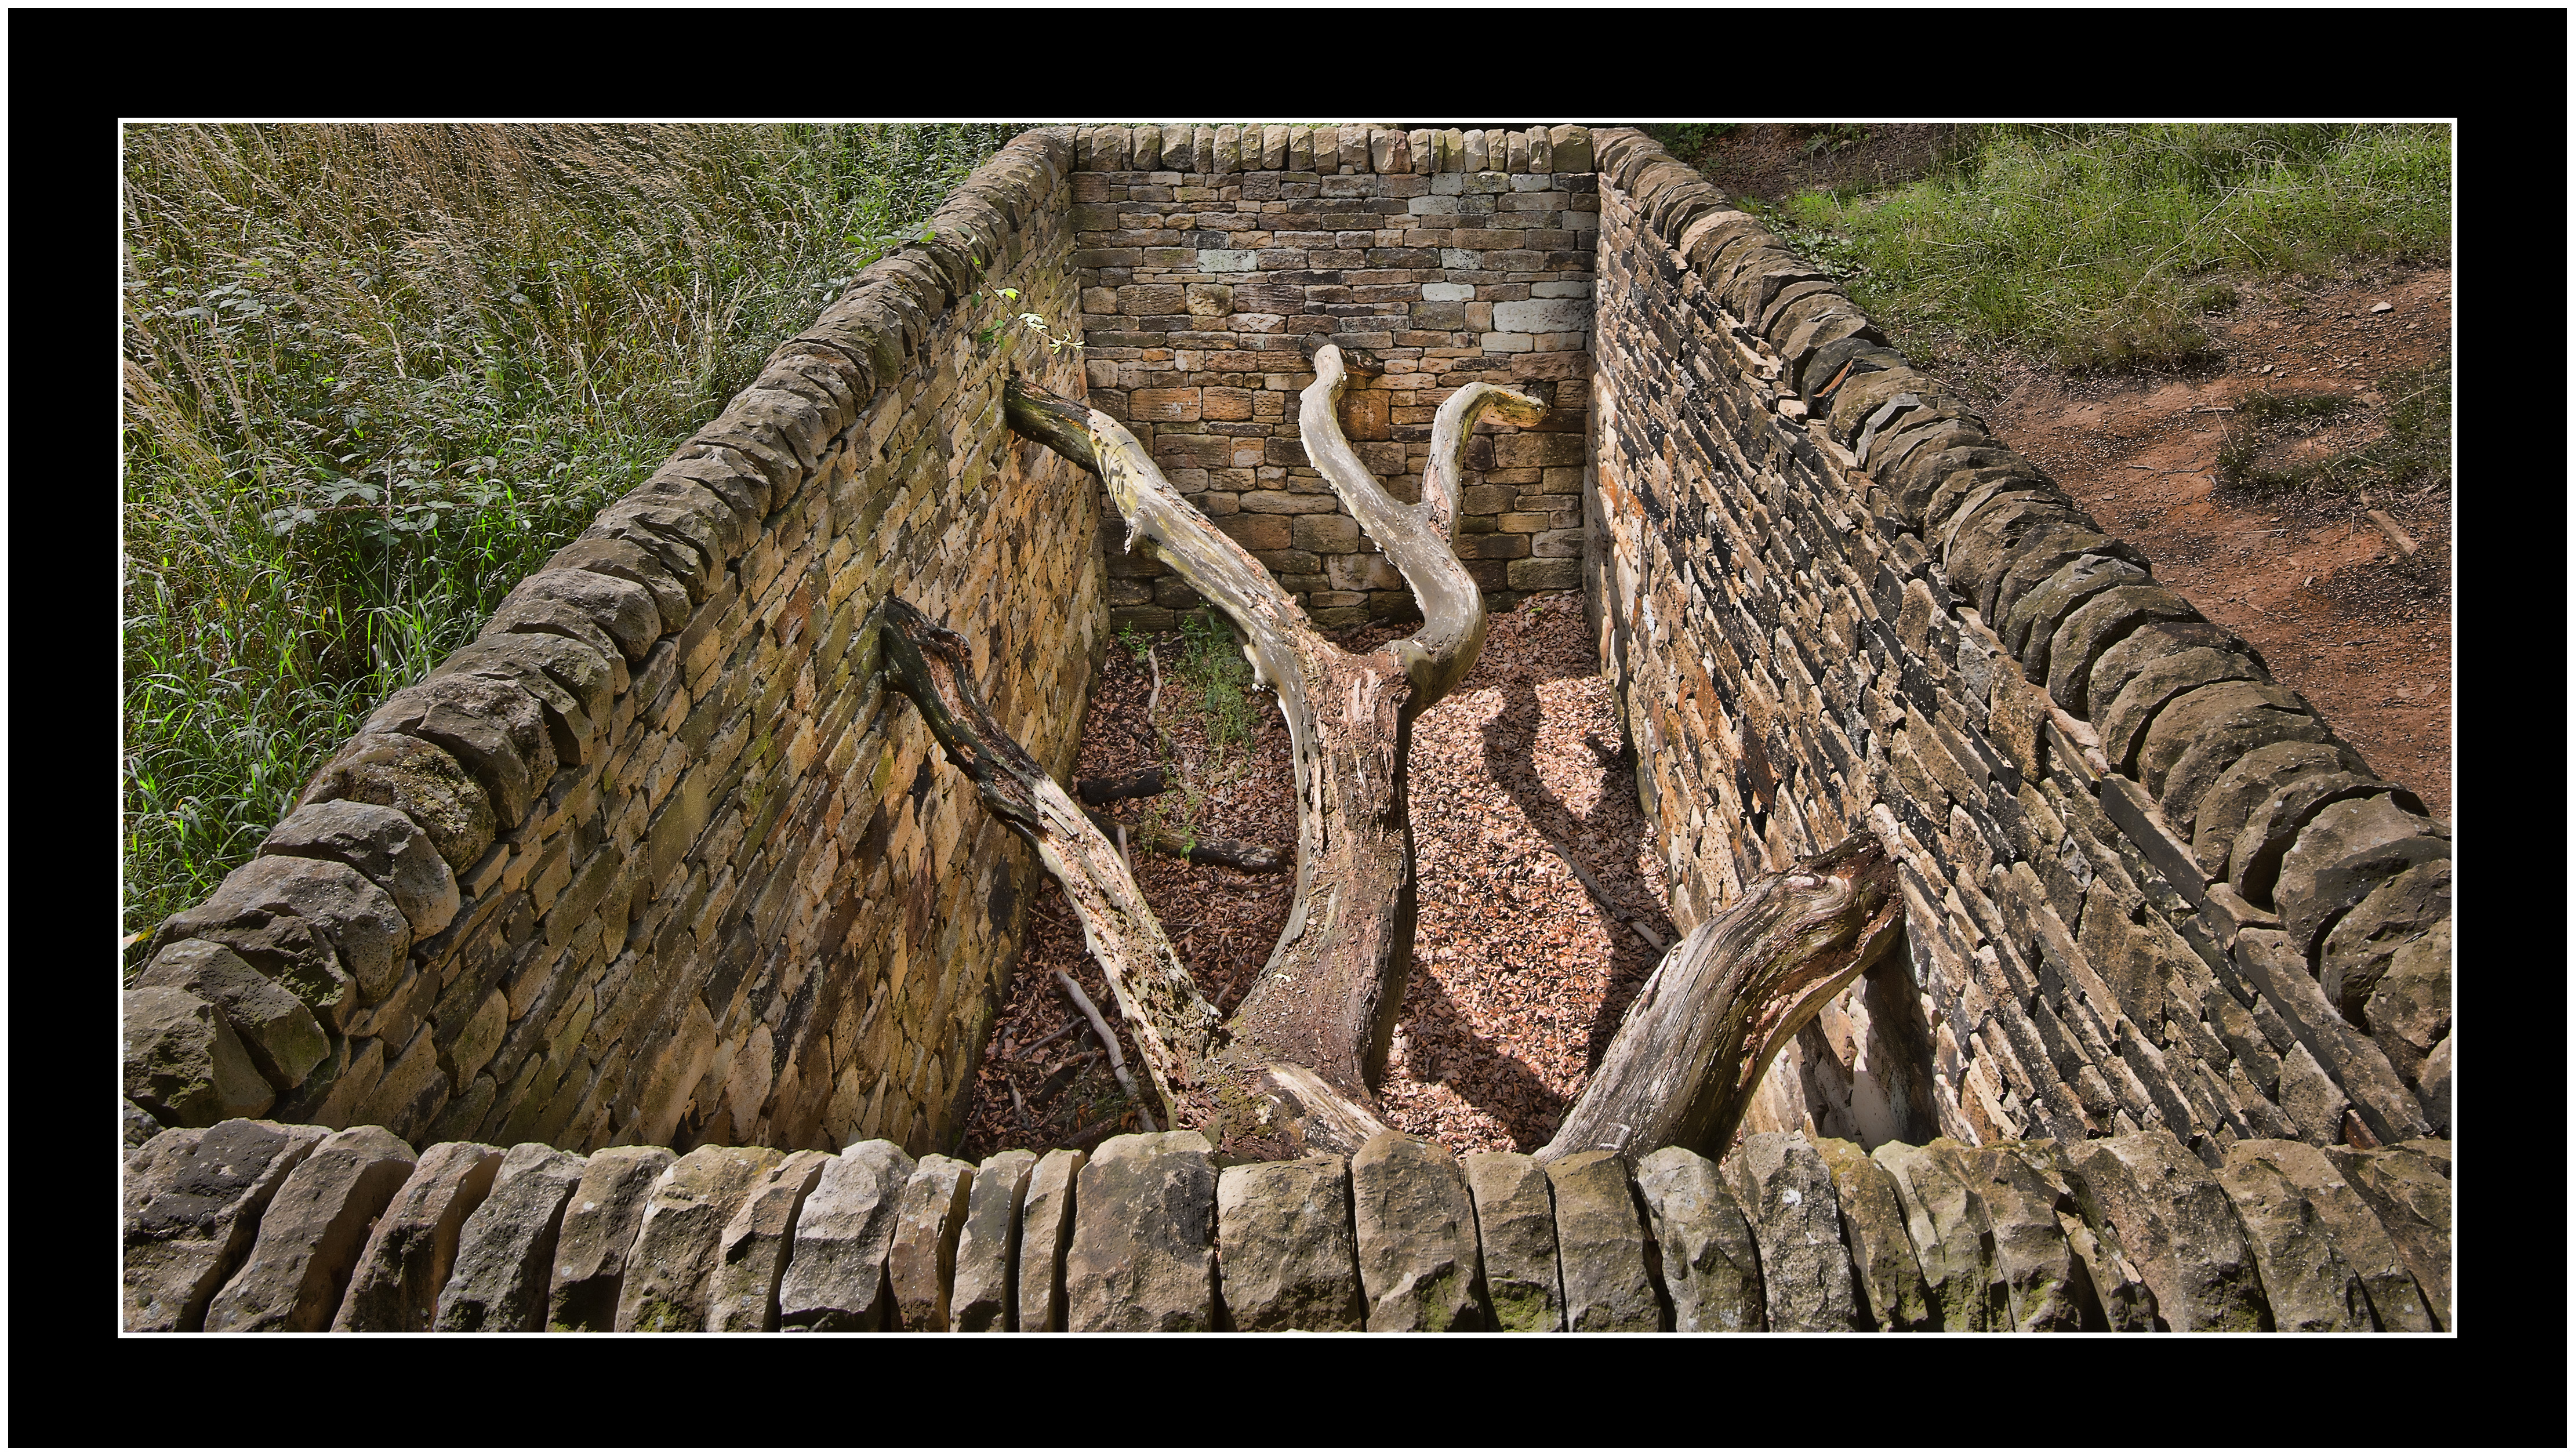
tree, trunk, stone, reptile, dead, fauna, sculpture, yorkshire, art, cool, limbs, bizarre, installation, serpent, yorkshiresculpturepark, oblong